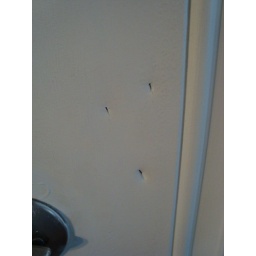
They poked holes in the glass entry door